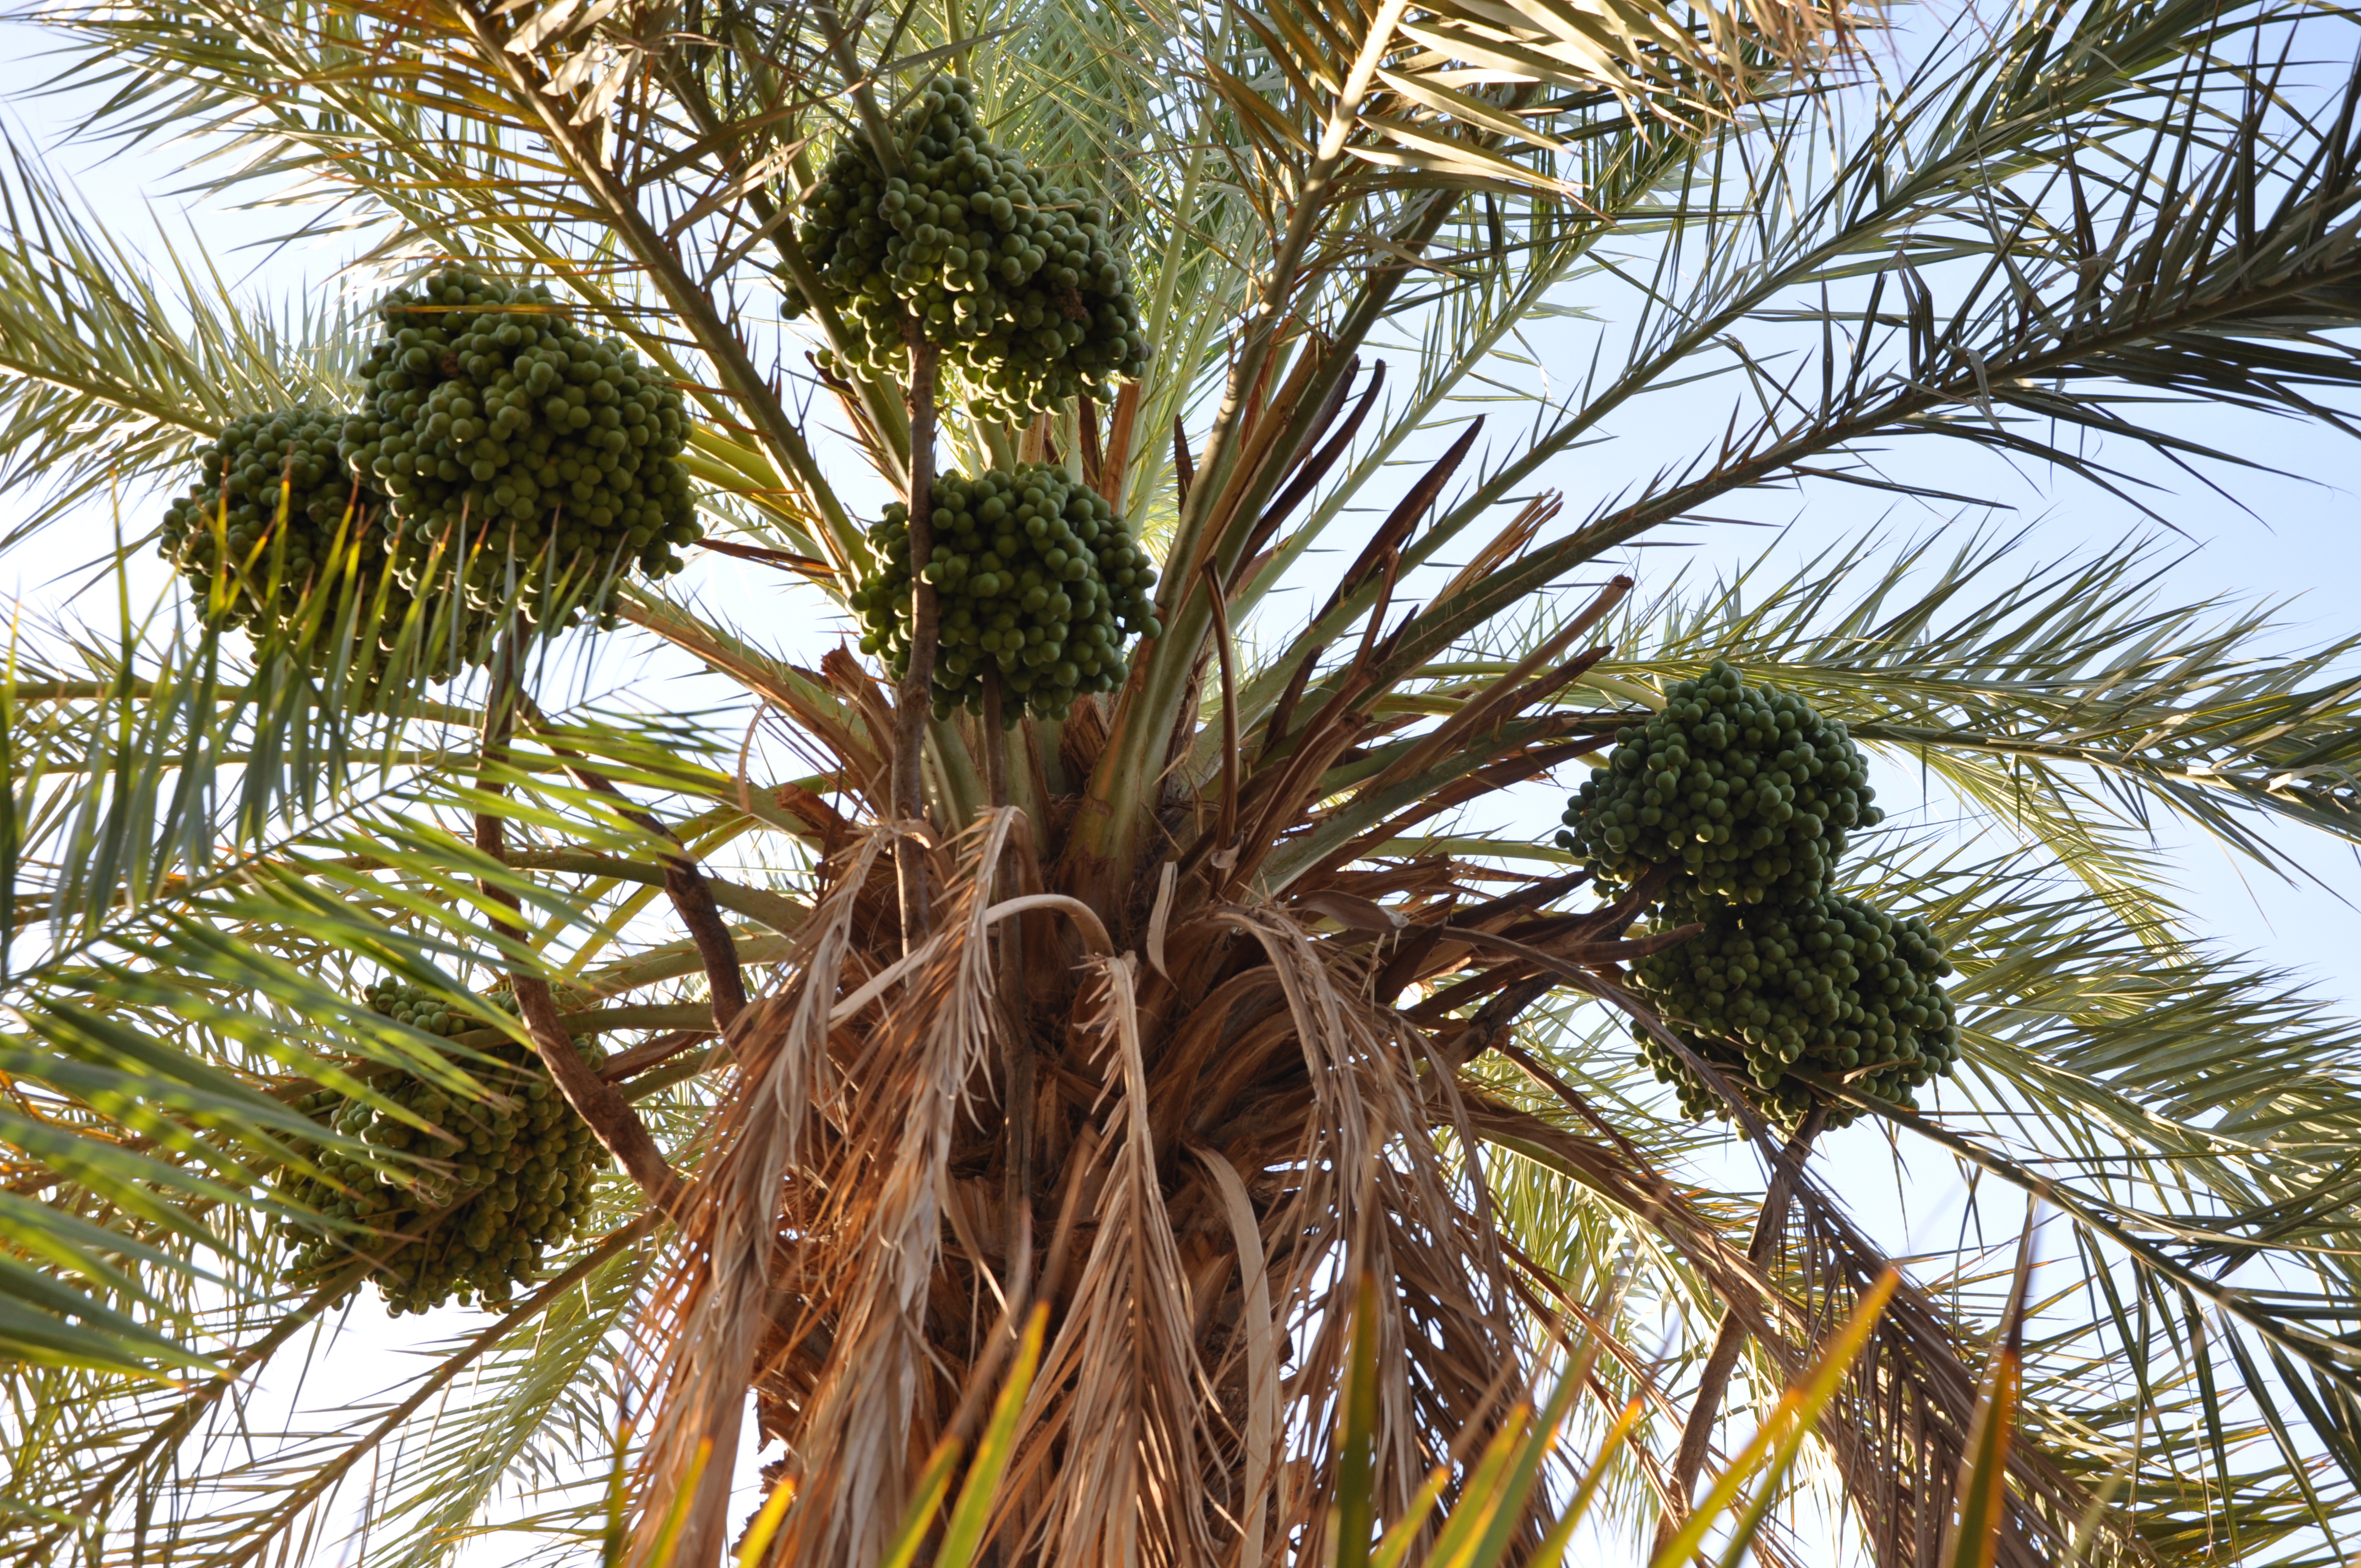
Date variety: Boufagous